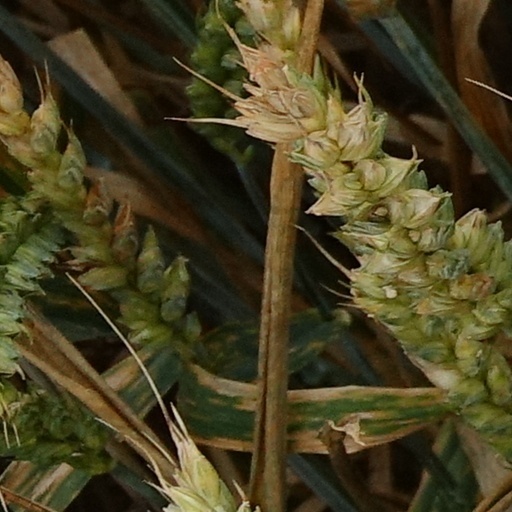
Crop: wheat